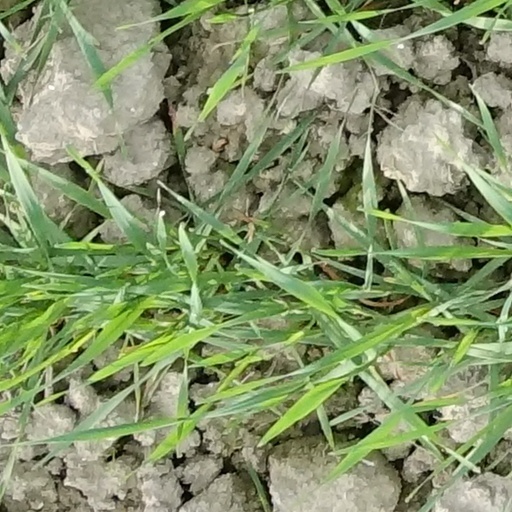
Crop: wheat